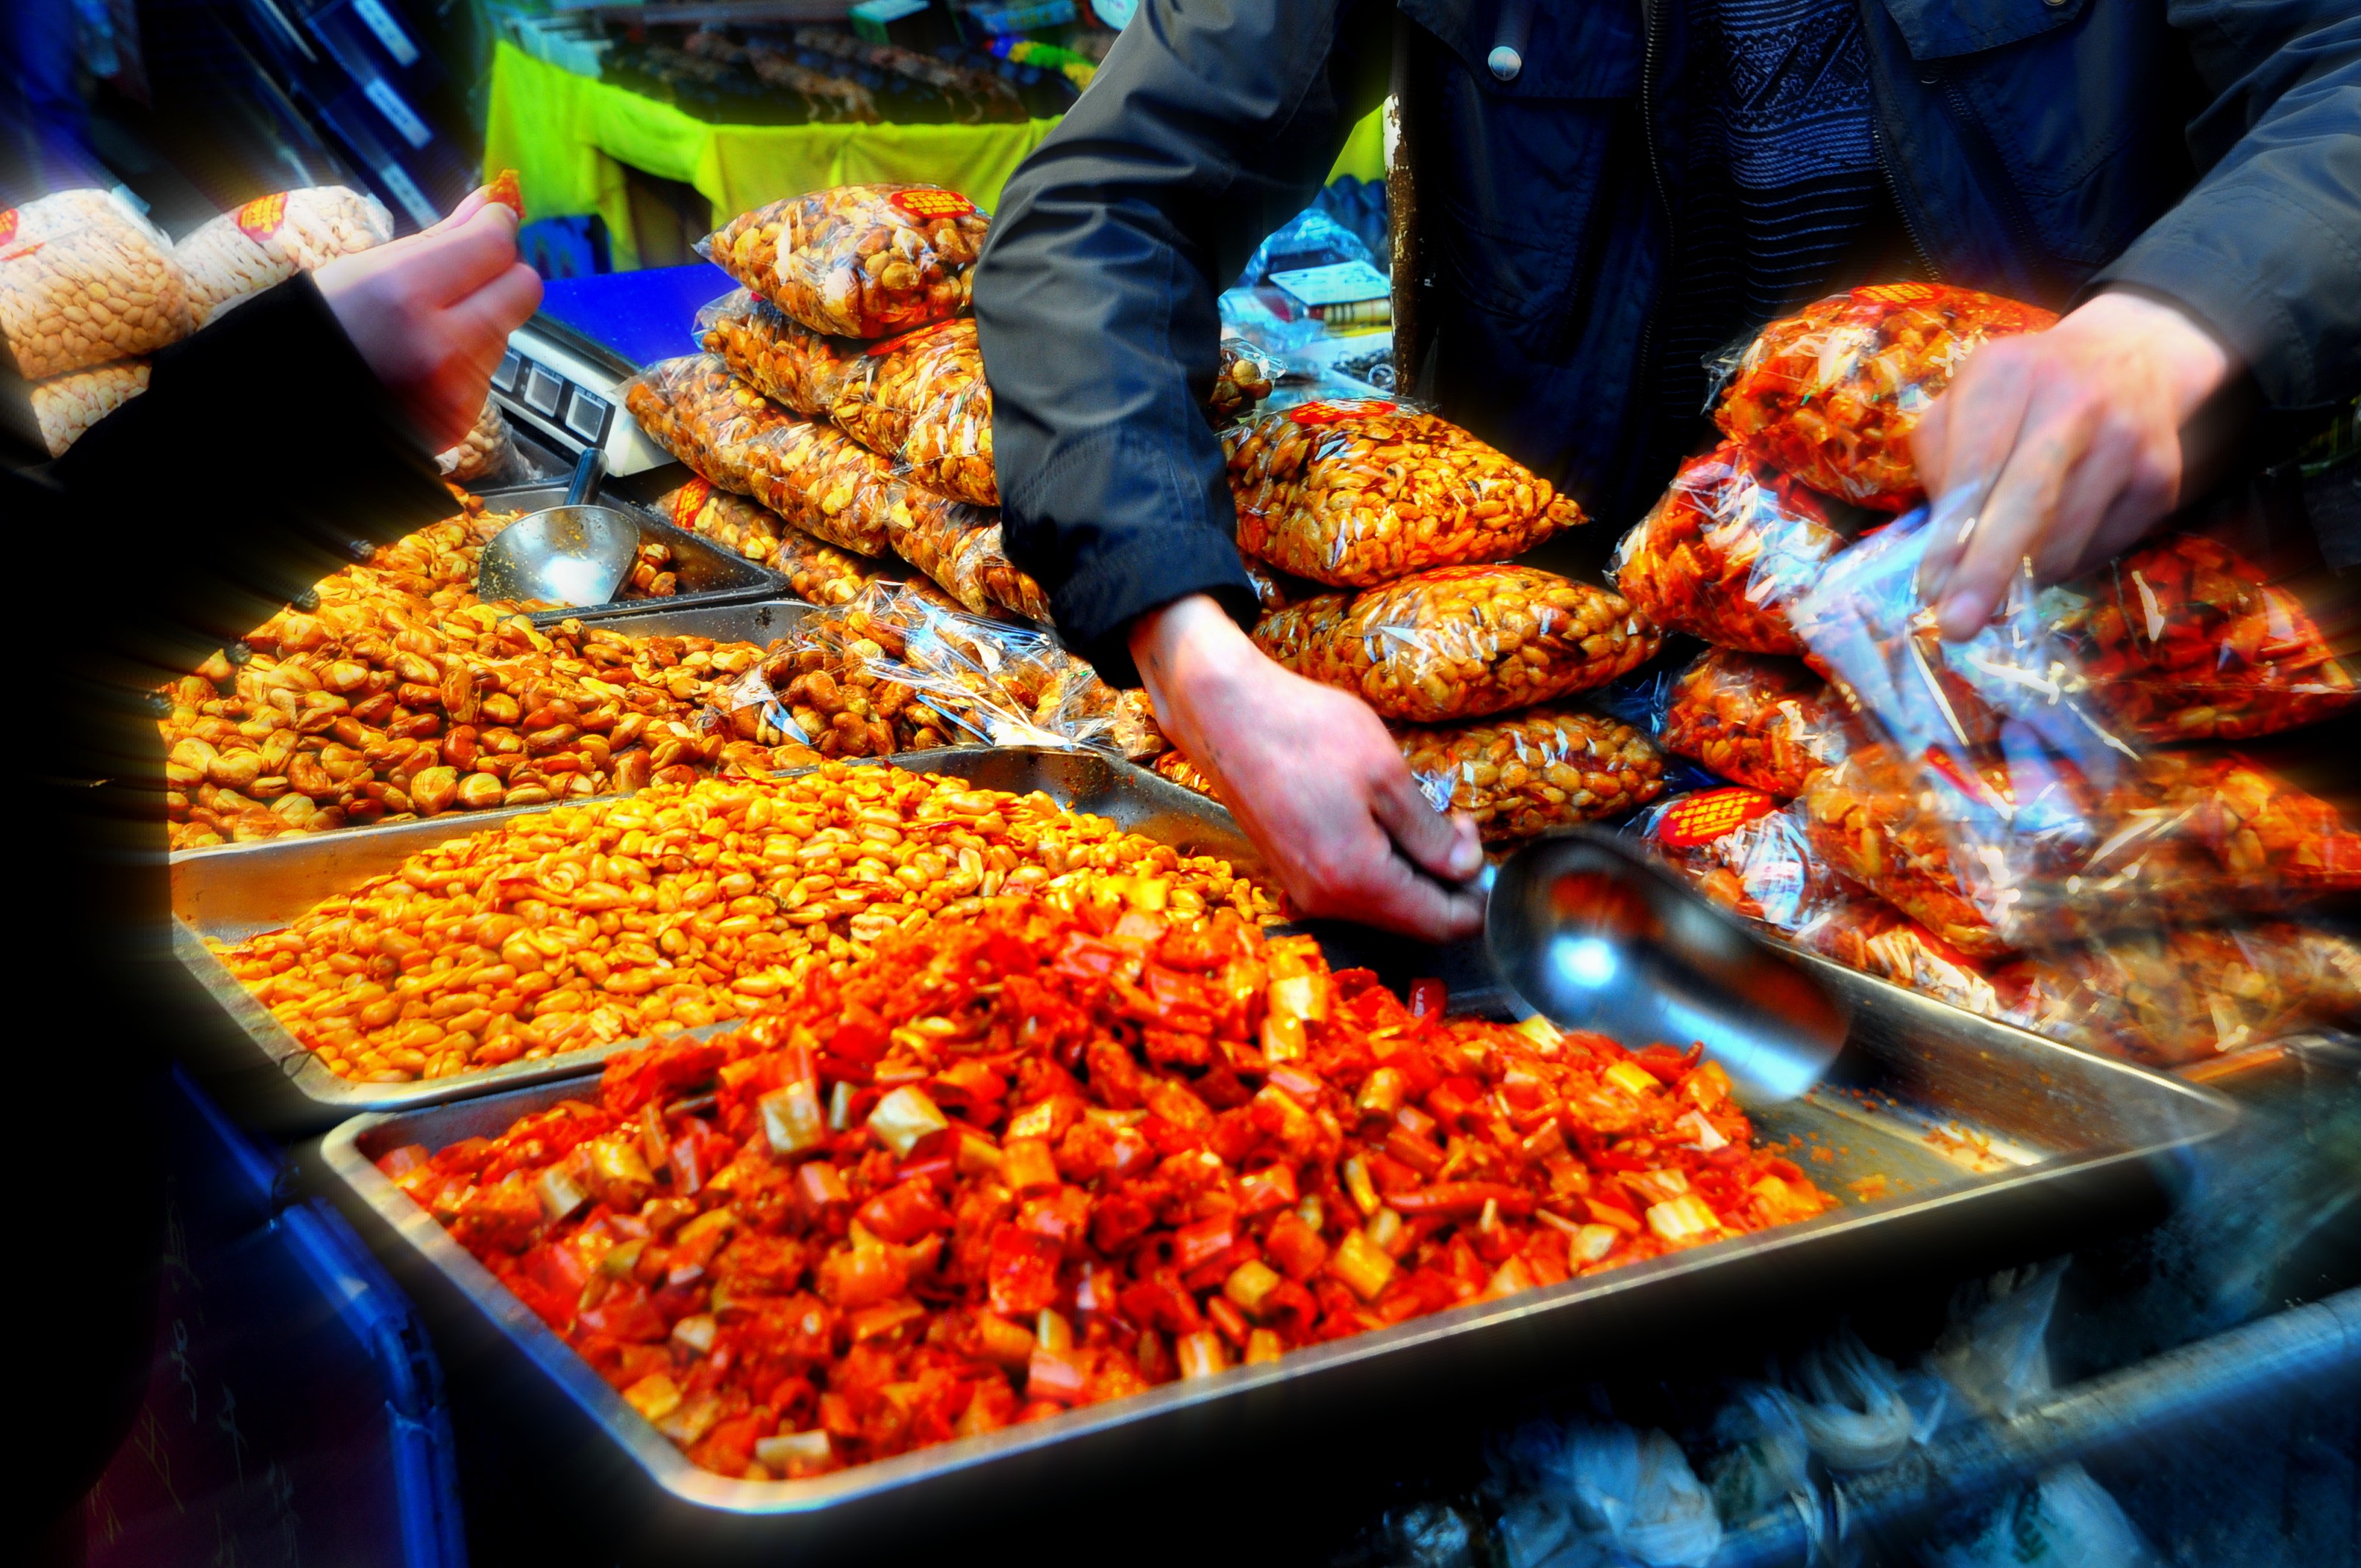
city, dish, food, vendor, produce, autumn, market, marketplace, gourmet, public space, happy, street food, xi an, human settlement, seafood boil